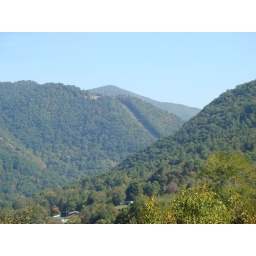
Gost Town in the sky - see the path up the mountain